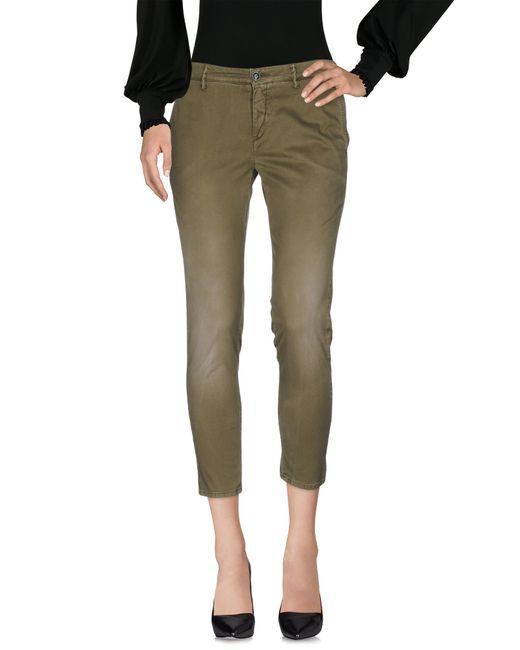
Braune Dreiviertel-Jeanshose aus weichem Denim, Büro- oder Freizeitkleidung